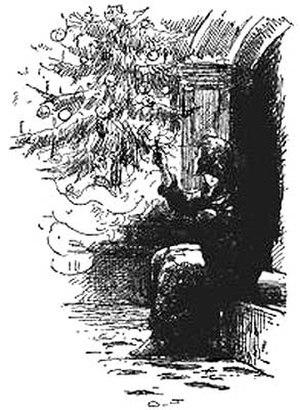
Marchand d'allumettes est un ancien métier consistant à vendre dans la rue des allumettes.